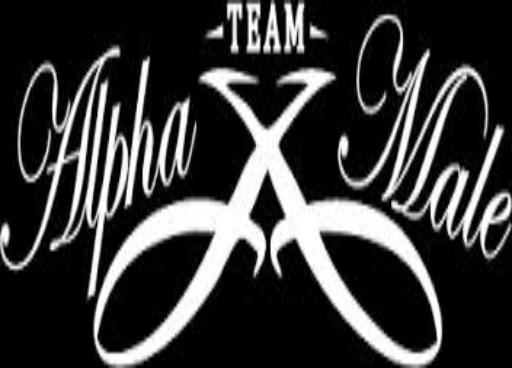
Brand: Alpha Male
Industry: Others